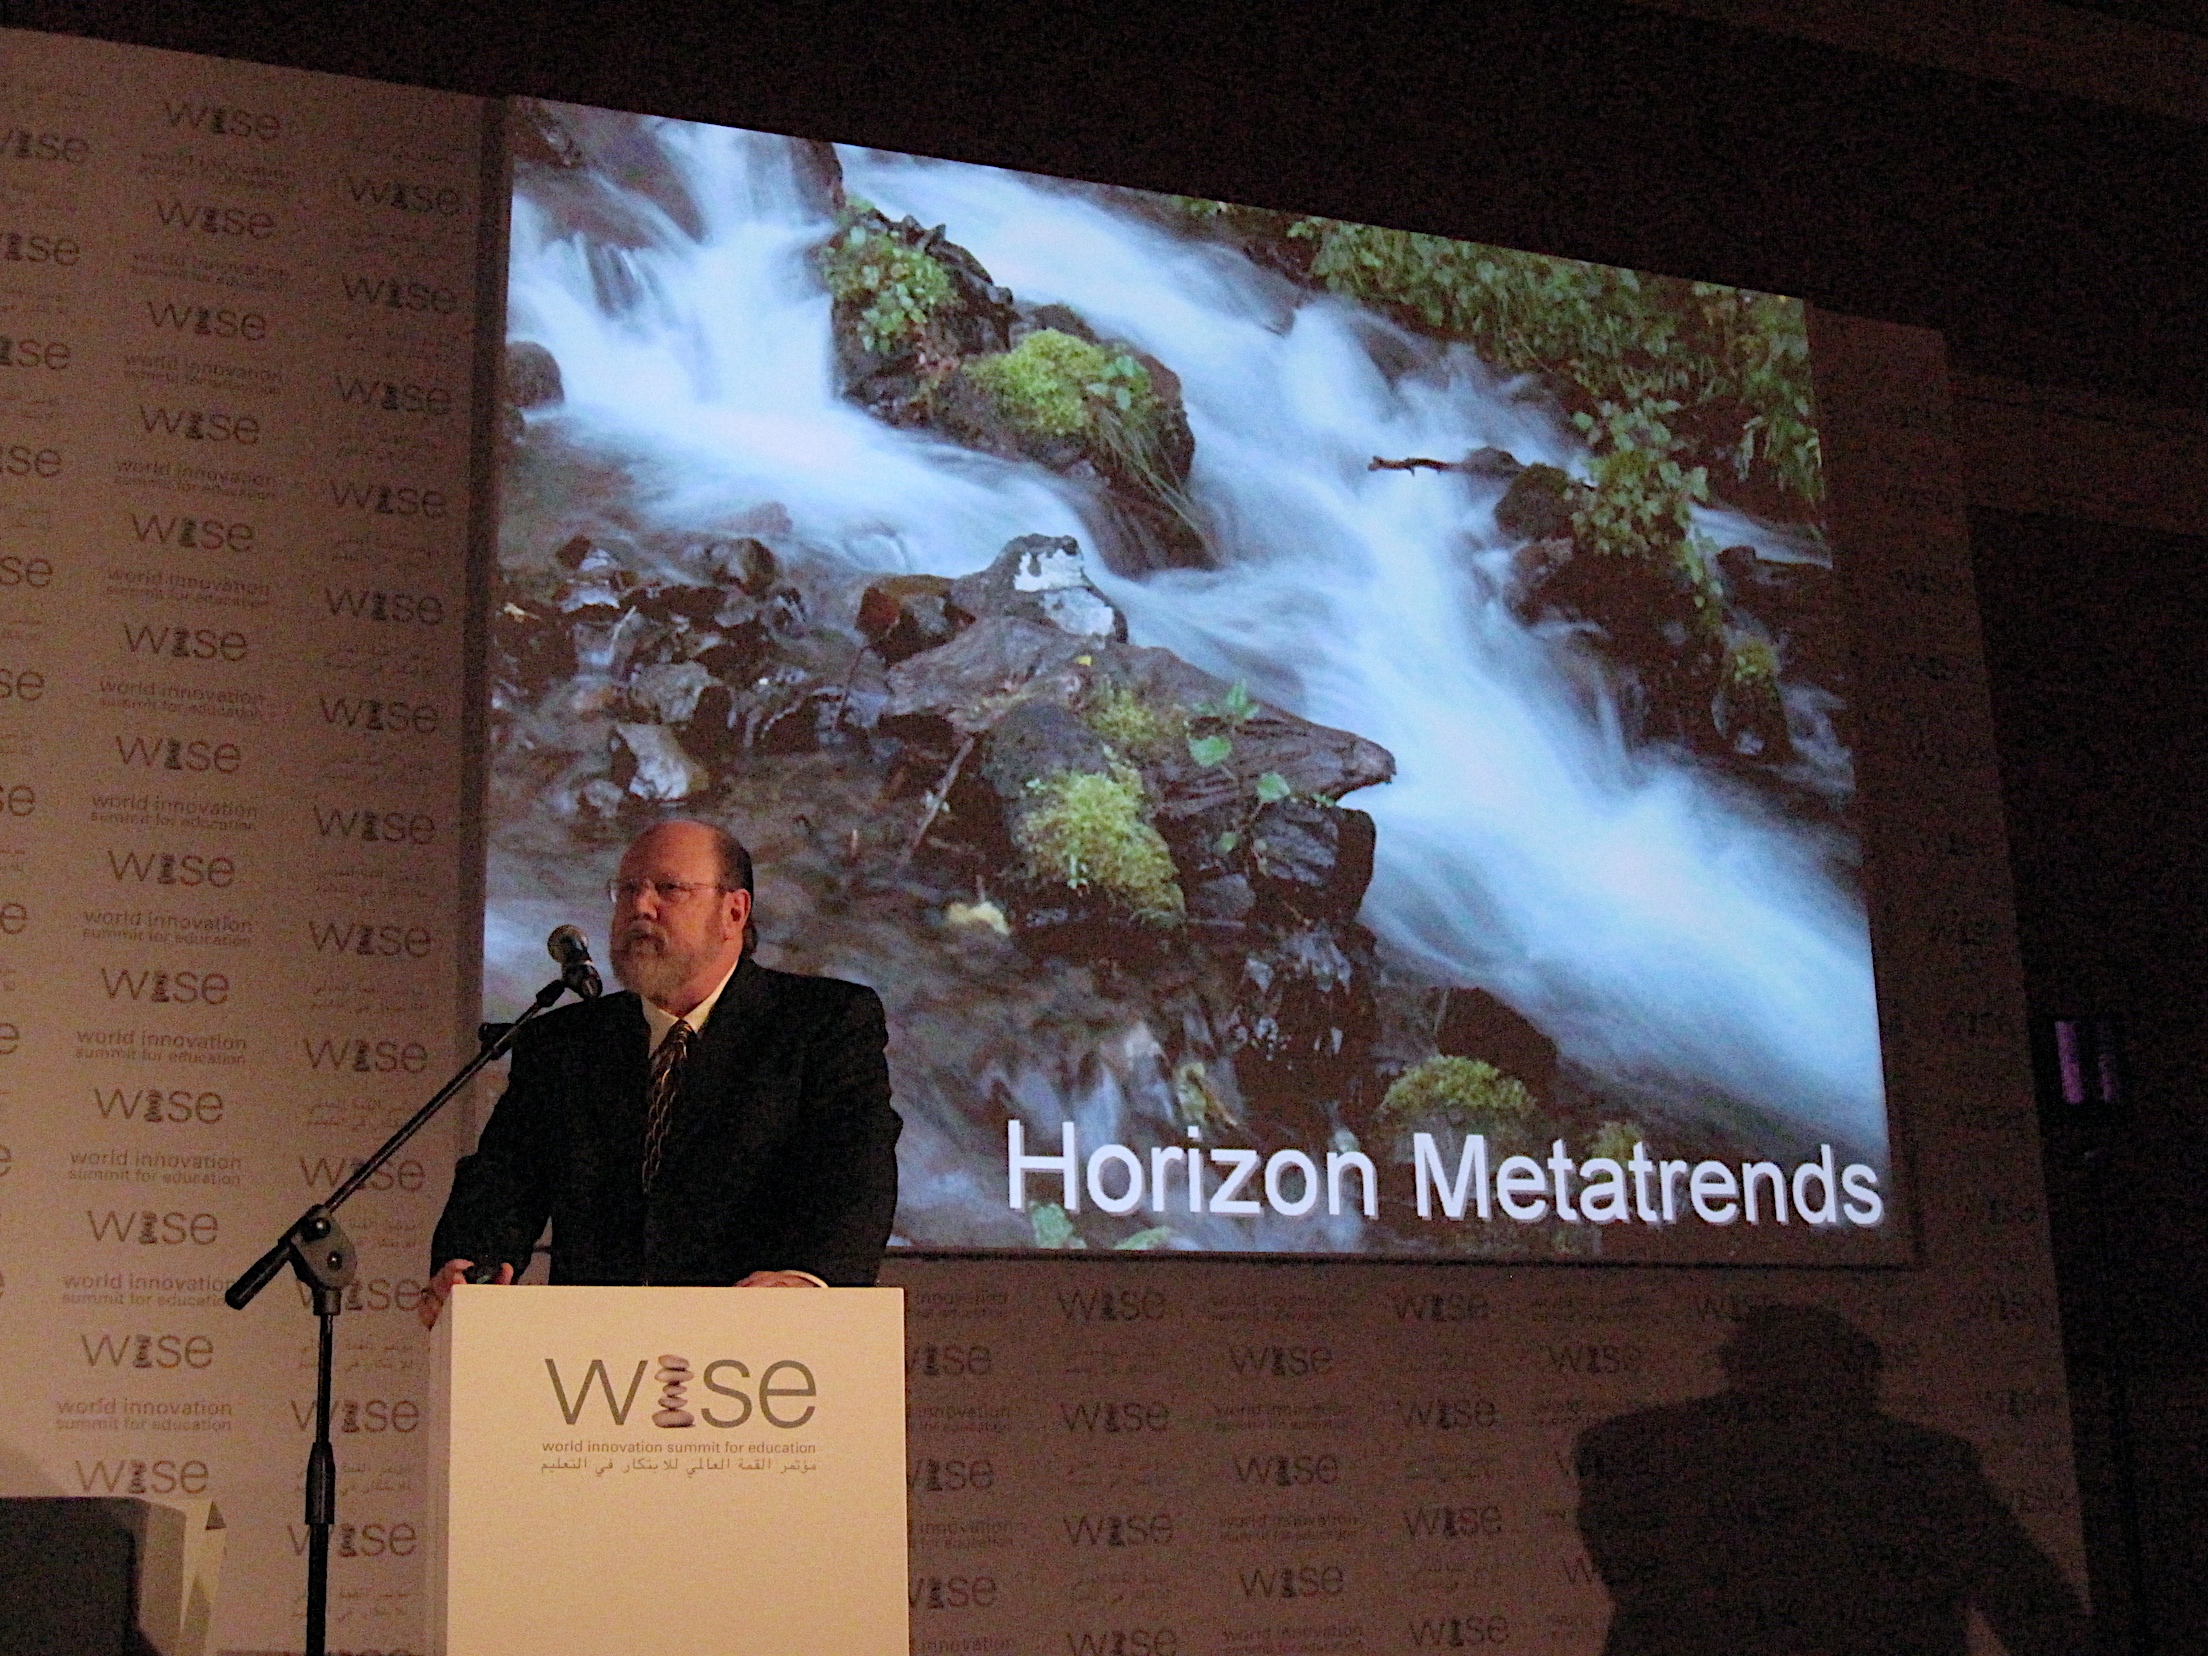
art, image, wise09, presentation